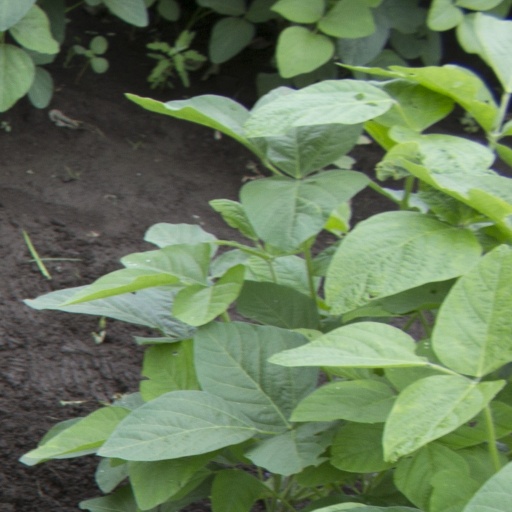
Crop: soybean